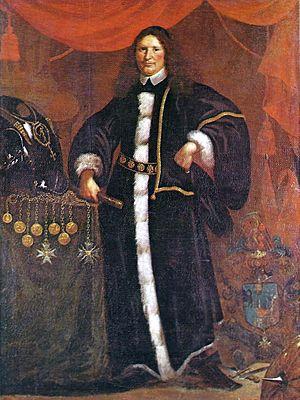
Cort Sivertsen Adeler ou Cord Sivertseen Adelaar est un officier de marine norvégien, né à Breivik le 16 décembre 1622 et décédé à Copenhague le 5 novembre 1675.